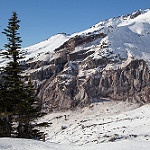
Scene: Outdoor